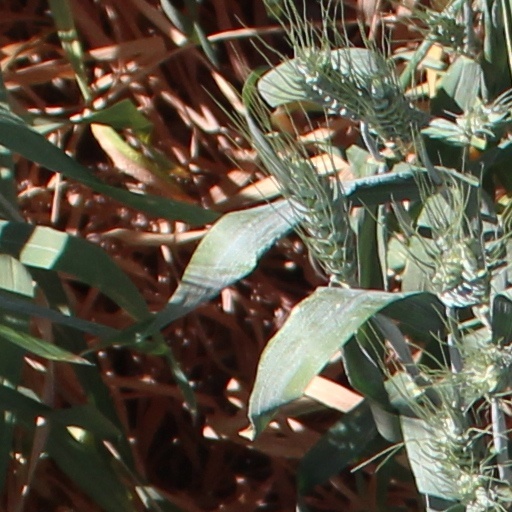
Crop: wheat